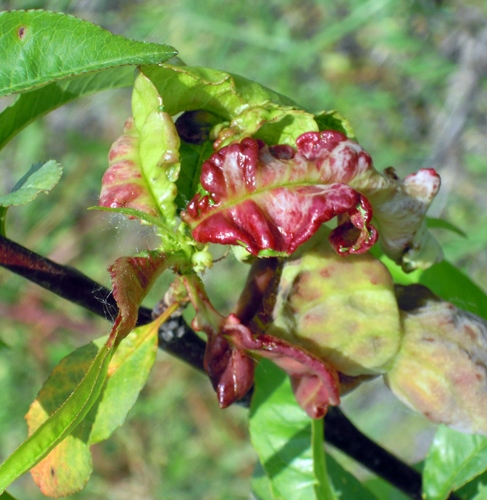
Plant: Peach
Disease: peach leaf curl